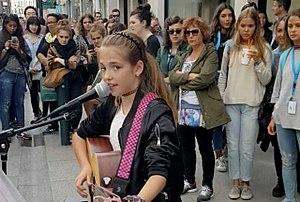
Allie Sherlock, née le 7 avril 2005 à Douglas, en banlieue de Cork, est une chanteuse, guitariste et compositrice irlandaise.